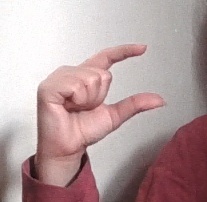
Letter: dal